Battle of Belleau Wood

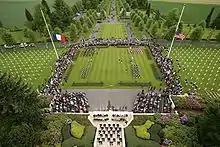
U.S. Marines and French soldiers at the 92nd anniversary memorial service of the battle

White crosses and Stars of David mark 2,289 graves, 250 for unknown service members, and the names of 1,060 missing men adorn the wall of a memorial chapel. Visitors also stop at the nearby German cemetery where 8,625 men are buried; 4,321 of them—3,847 unknown—rest in a common grave. The German cemetery was established in March 1922, consolidating a number of temporary sites, and includes men killed between the Aisne and the Marne in 1918, along with 70 men who died in 1914 in the First Battle of the Marne.